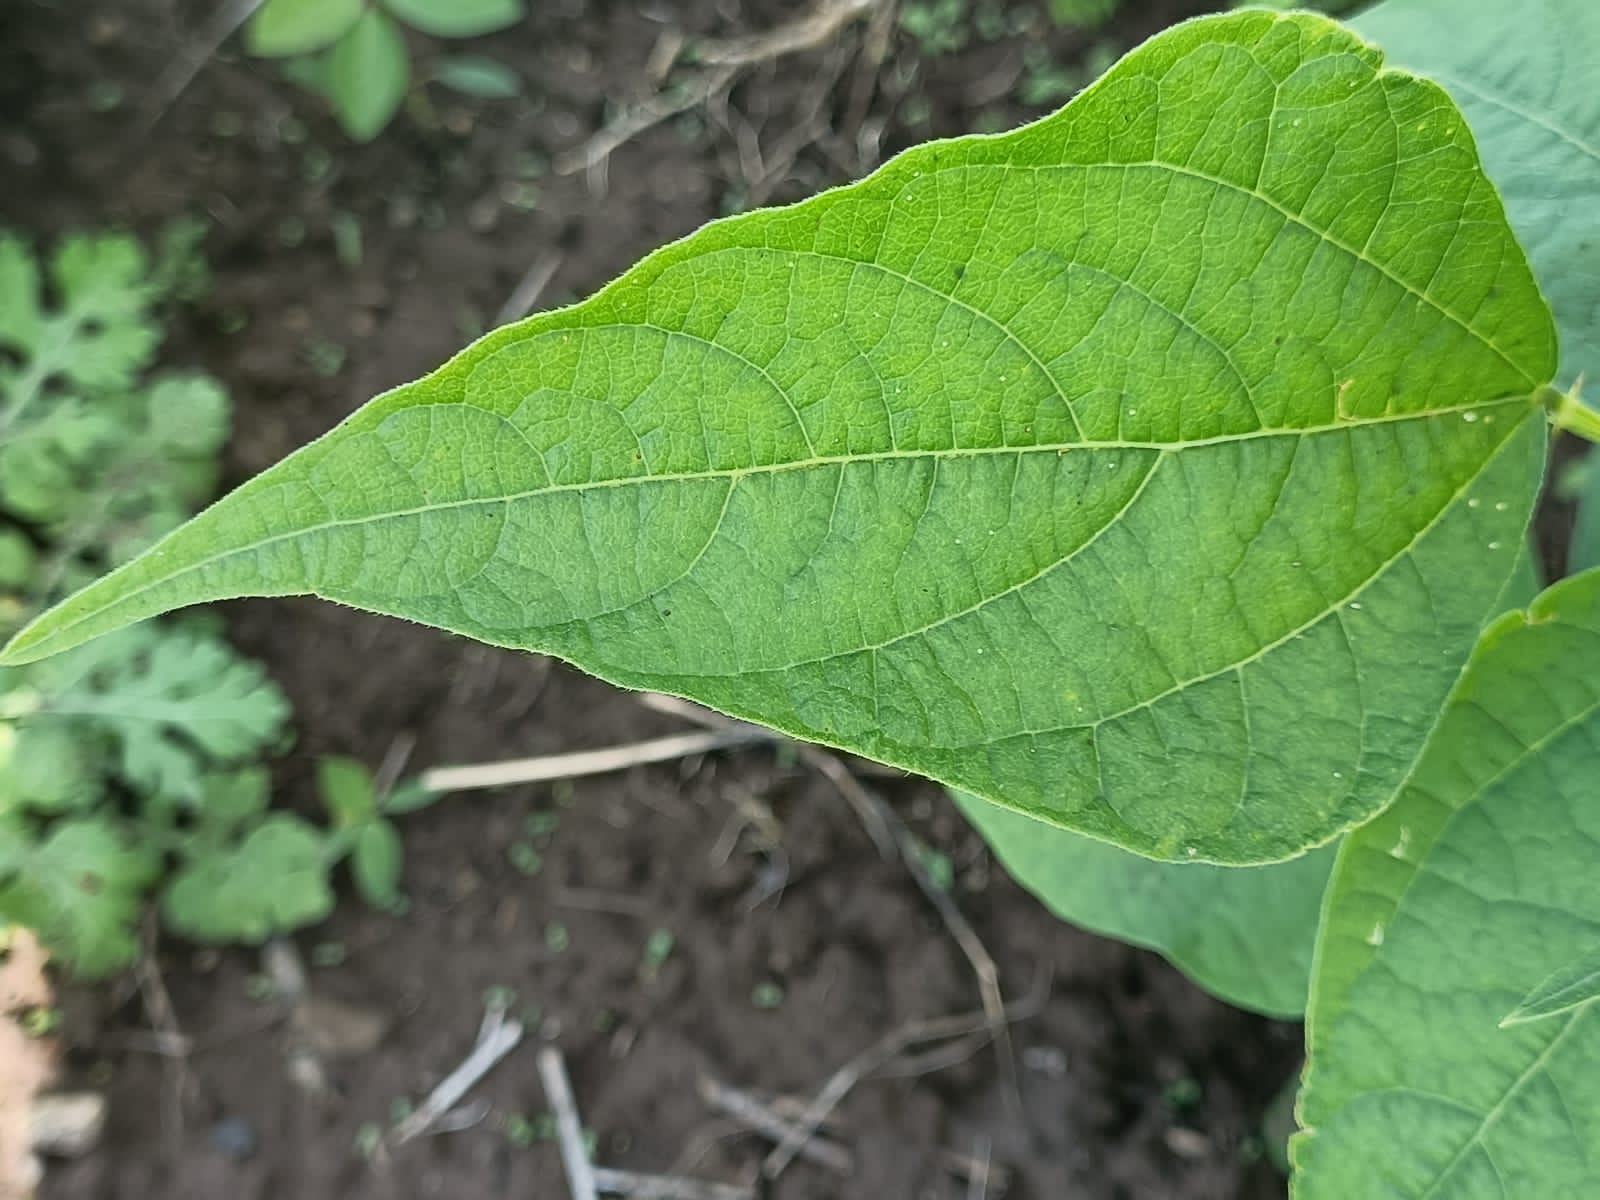
Label: Healthy